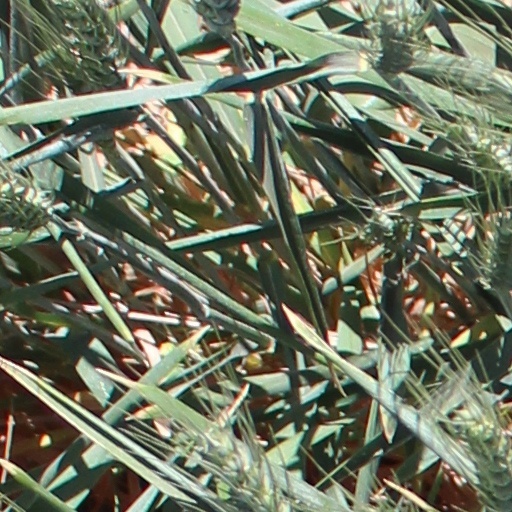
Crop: wheat